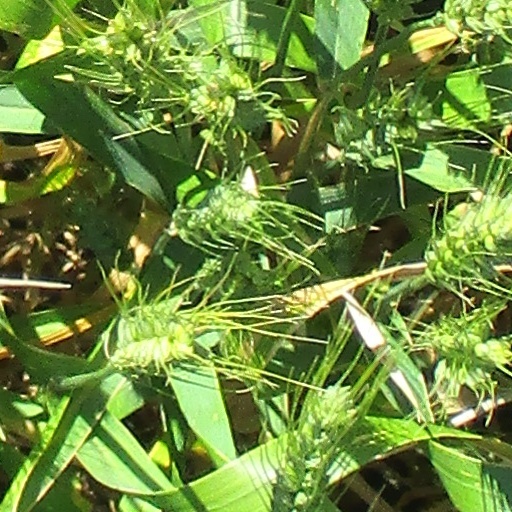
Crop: wheat